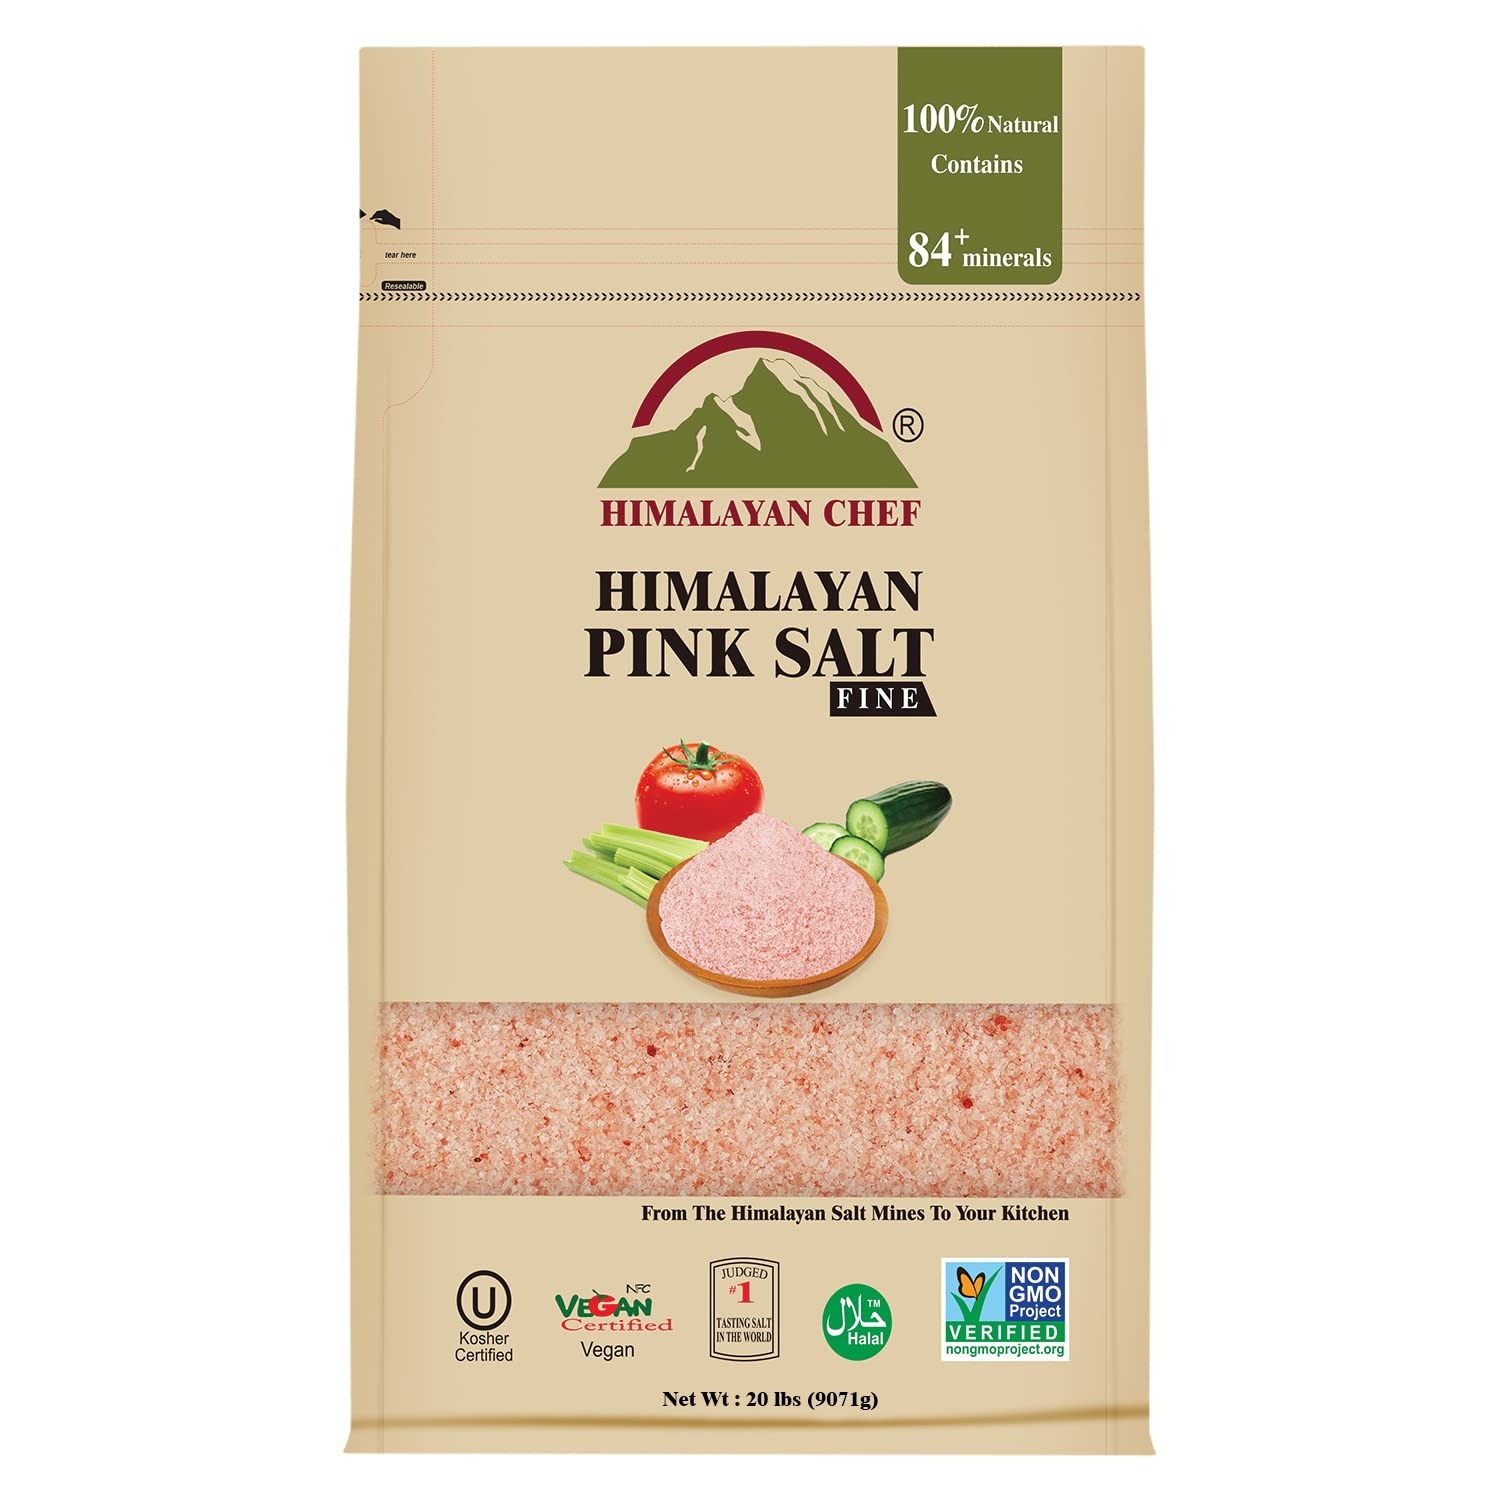
Item Name: Himalayan Chef Himalayan Pink Salt, Fine Grain Bulk Size - 20 lbs, Kosher & Halal Certified, Natural & Chemical Free Rock Salt – Bag
Bullet Point 1: PINK HIMALAYAN SALT: Himalayan Chef Himalayan Salt is mined from the oldest salt mines of the Himalayas in Pakistan. Himalayan Chef Salts is the cleanest Himalayan Pink salts available on the market. Common table salt is refined and many other compounds and additives are added in its processing while Himalayan Pink salt is free from all additives, dyes, and preservatives, and without any processing.
Bullet Point 2: HEALTH BENEFITS: Himalayan Pink Salt contains 84 rich nutritional minerals which include high quantities of calcium, potassium, iron, magnesium, zinc, selenium, copper, zirconium, and iodine. For centuries, fine Himalayan pink salt has been used as a folk remedy for a variety of health issues and is used by health professionals, spas, and individuals who are interested in utilizing natural products to heal the body and relax the mind.
Bullet Point 3: TASTE THE DIFFERENCE: Himalayan pink salt is great for food lovers and judges the #1 Himalayan Pink Salt by Chefs. Our Pure pink Himalayan salt has a delicious taste and is vegan-friendly. It’s a great way to enhance and amplify the flavor of meats, veggies, salads, soups, stews, and baked goods.
Bullet Point 4: CERTIFIED: Himalayan Chef Pink Salt is judged the #1 tasting salt. Himalayan Chef Himalayan salt is natural, halal, ISO certified, Non- GMO, OU Kosher, and Vegan Certified. Free from all additives and preservatives.
Bullet Point 5: CUSTOMER SATISFACTION: Quality Is Our Passion! Here at the Himalayan Chef, we are confident that you will be completely satisfied with our products, which is why we stand behind every single item that we sell. If you are not completely satisfied with your purchase reach out to us directly and we will make it right.
Value: 320.0
Unit: Ounce

Price: 21.99